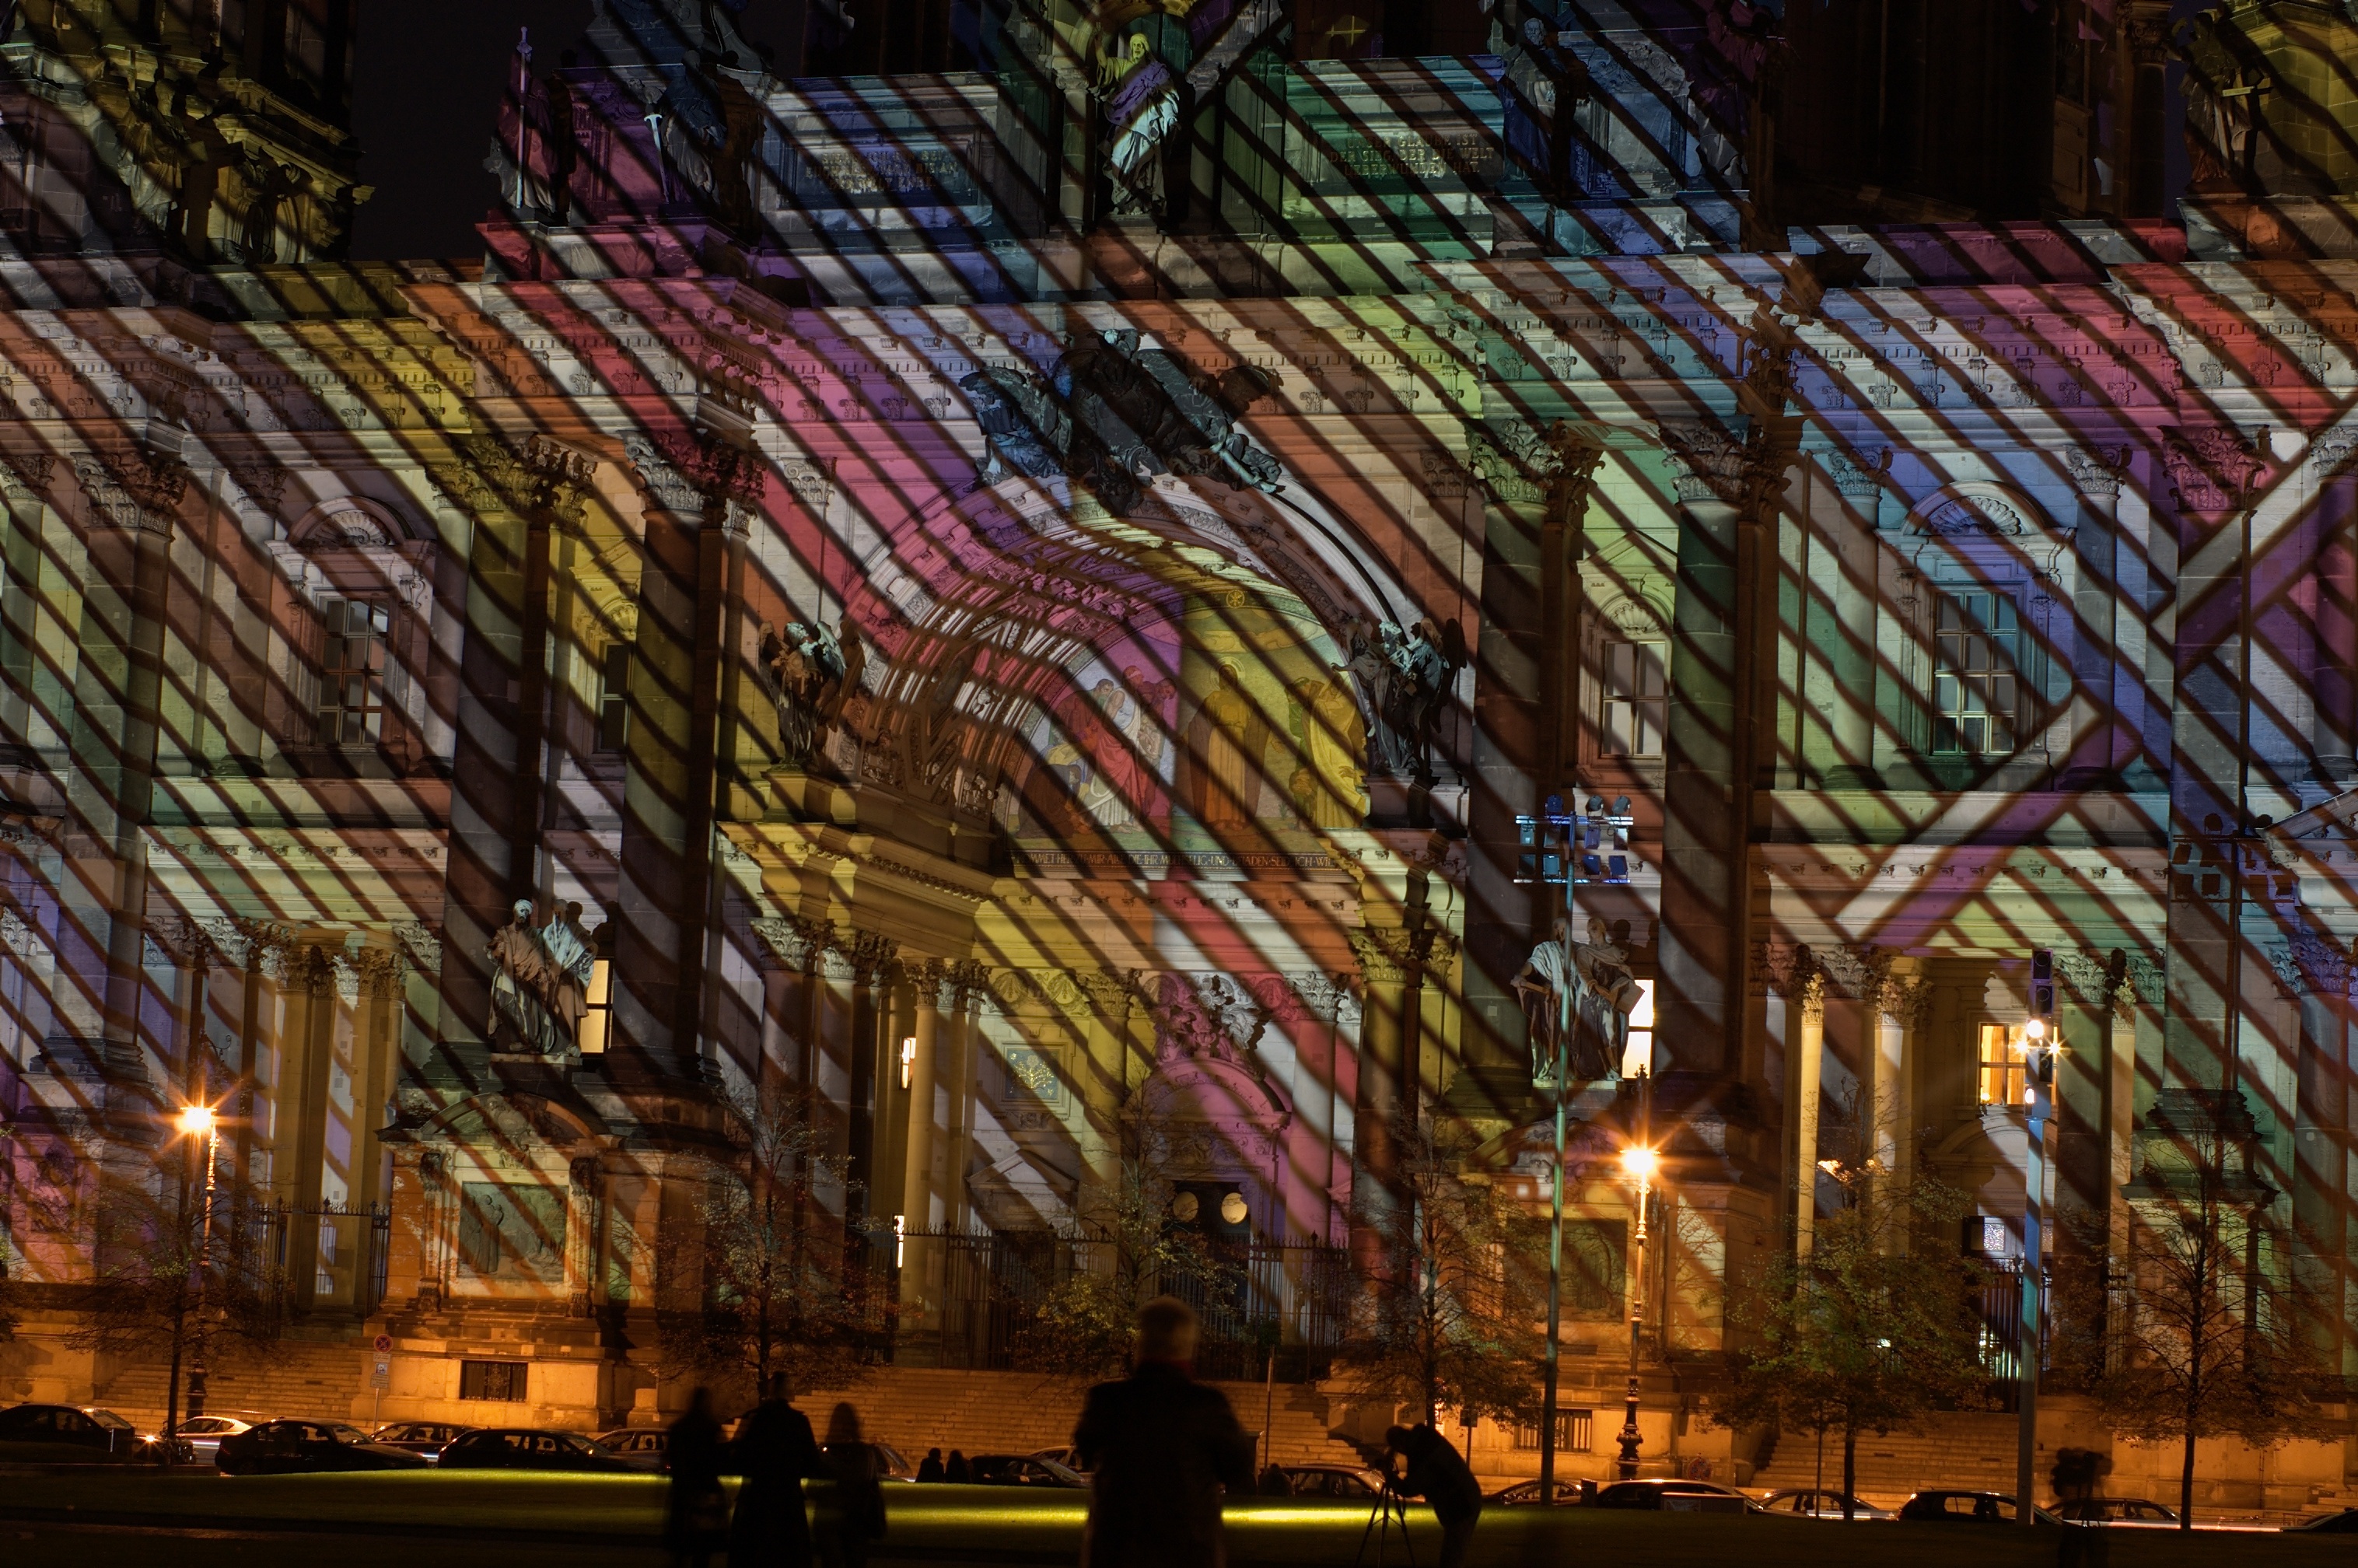
light, night, cityscape, evening, color, art, 50mm, rawtherapee, germany, deutschland, berlin, mitte, pentax, lenstagged, steffenzahn, k100d, justpentax, iamflickr, fa50, fa50mm, smcpentaxfa11450mm, pentaxfa50mm, smcpfa50mmf14, urban area